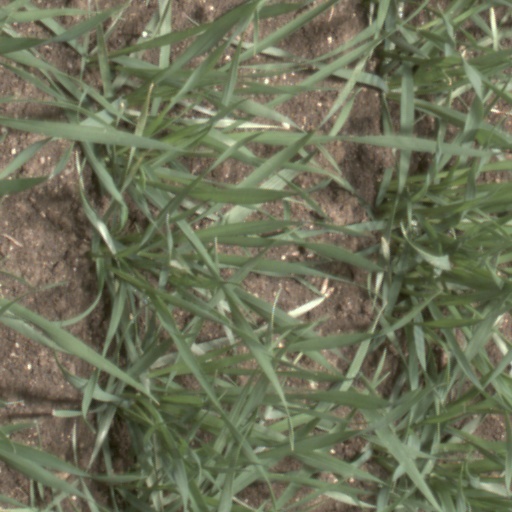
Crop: wheat